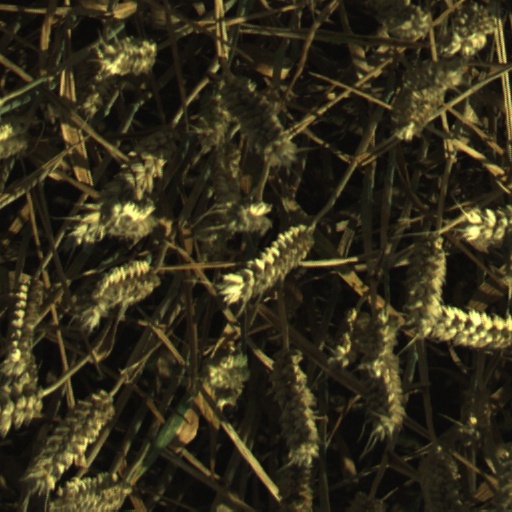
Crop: wheat